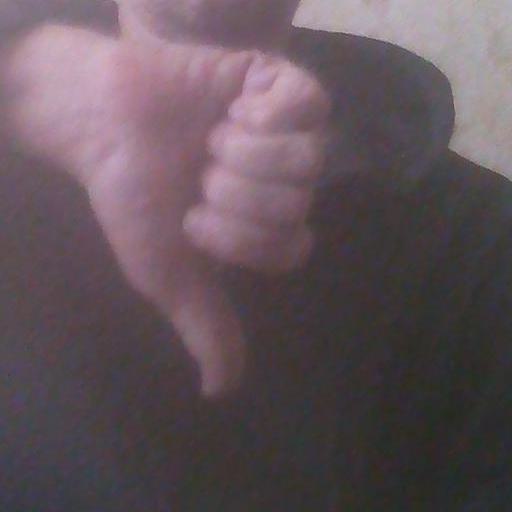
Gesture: dislike